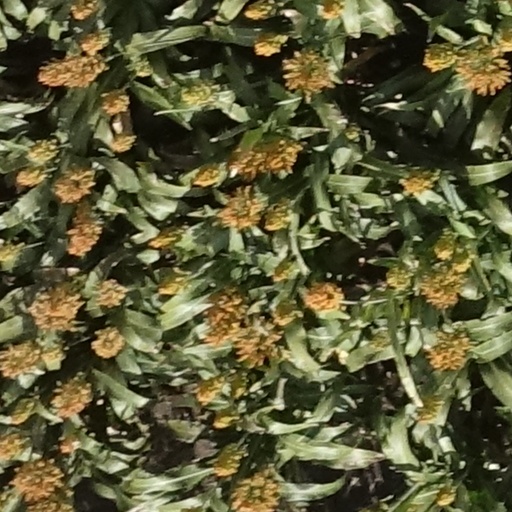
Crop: sorghum